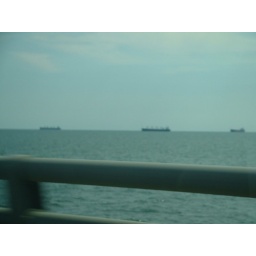
Driving cross the CBBT these are some ships that were at anchor in the Bay.